Bracha Zefira

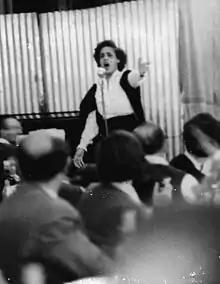
Zefira sings at a Passover seder in Gan Shmuel, 1958

Zefira estimated she had more than 400 songs in her repertoire. These included Yemenite, Bukharan, Persian, Ladino, and North African Jewish folk songs, and Arabic and Bedouin folk songs and melodies. Because she made them wider known, some ethnic melodies were later adapted into Hebrew songs.